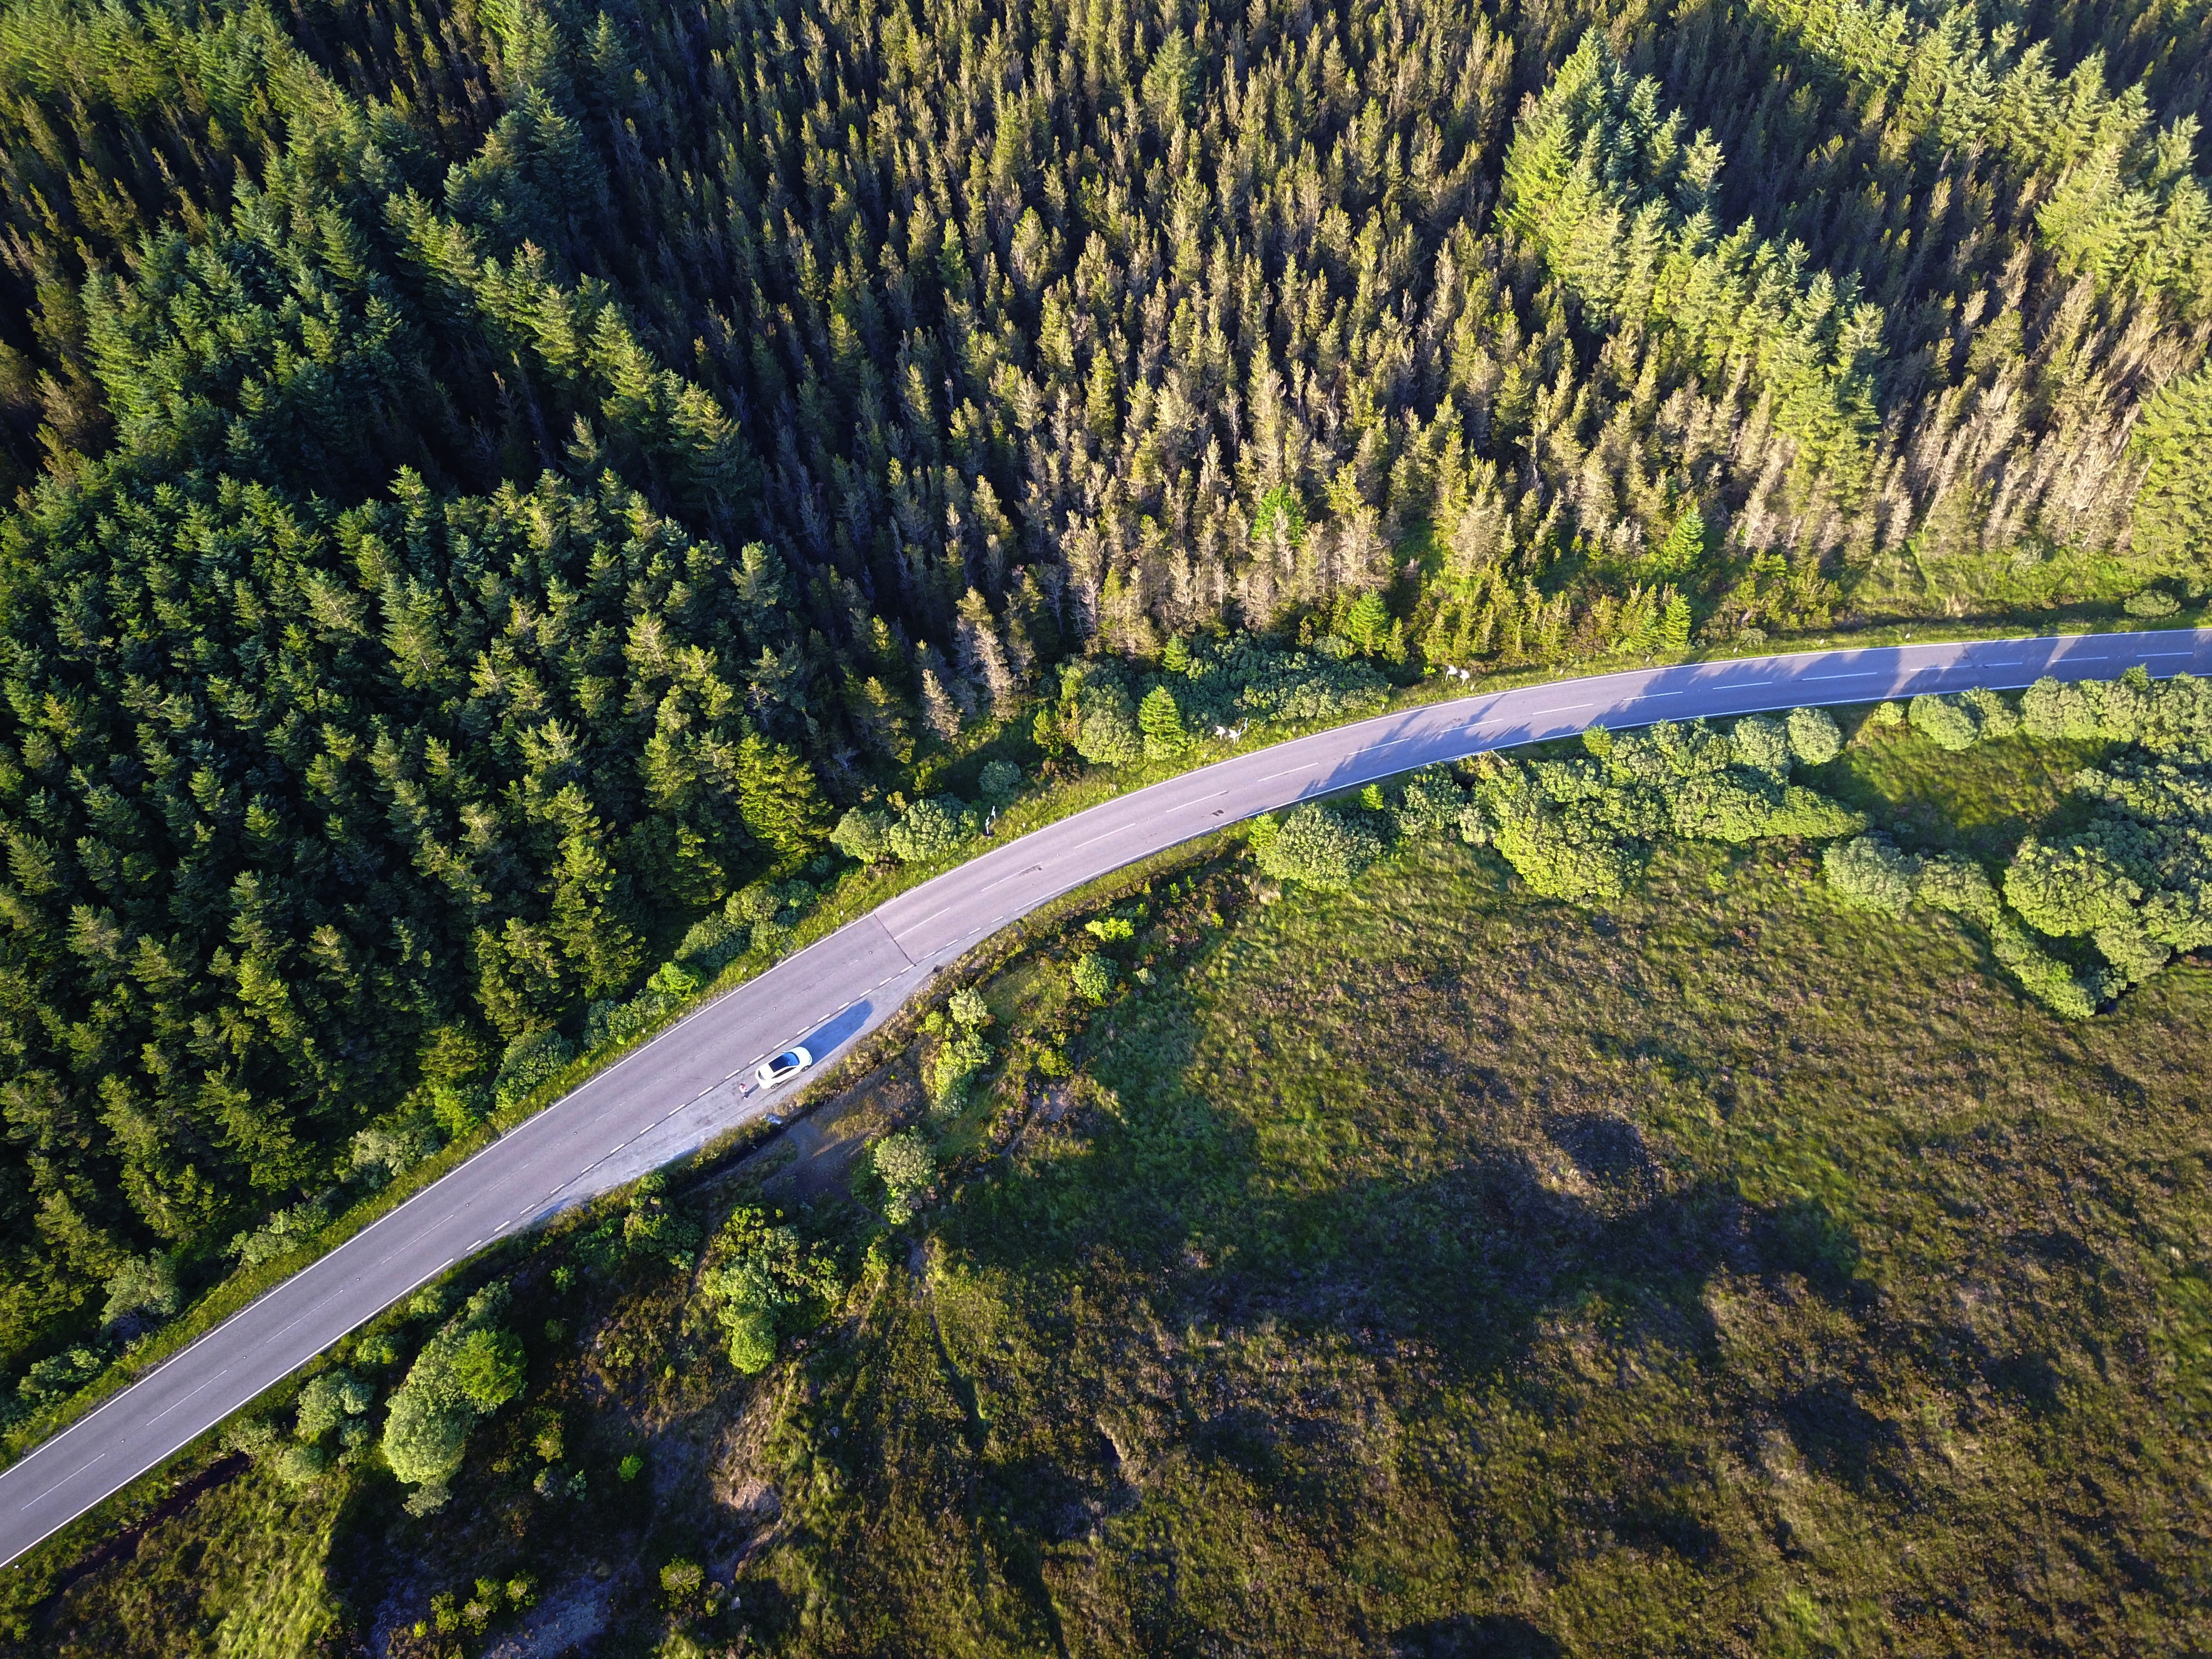
aerial photography, road, natural landscape, mountain pass, thoroughfare, infrastructure, tree, bird's eye view, highway, photography, junction, bridge, forest, land lot, landscape, plant, nonbuilding structure, freeway